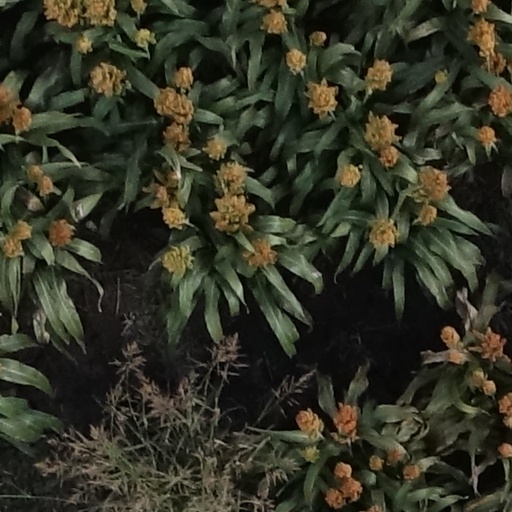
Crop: sorghum